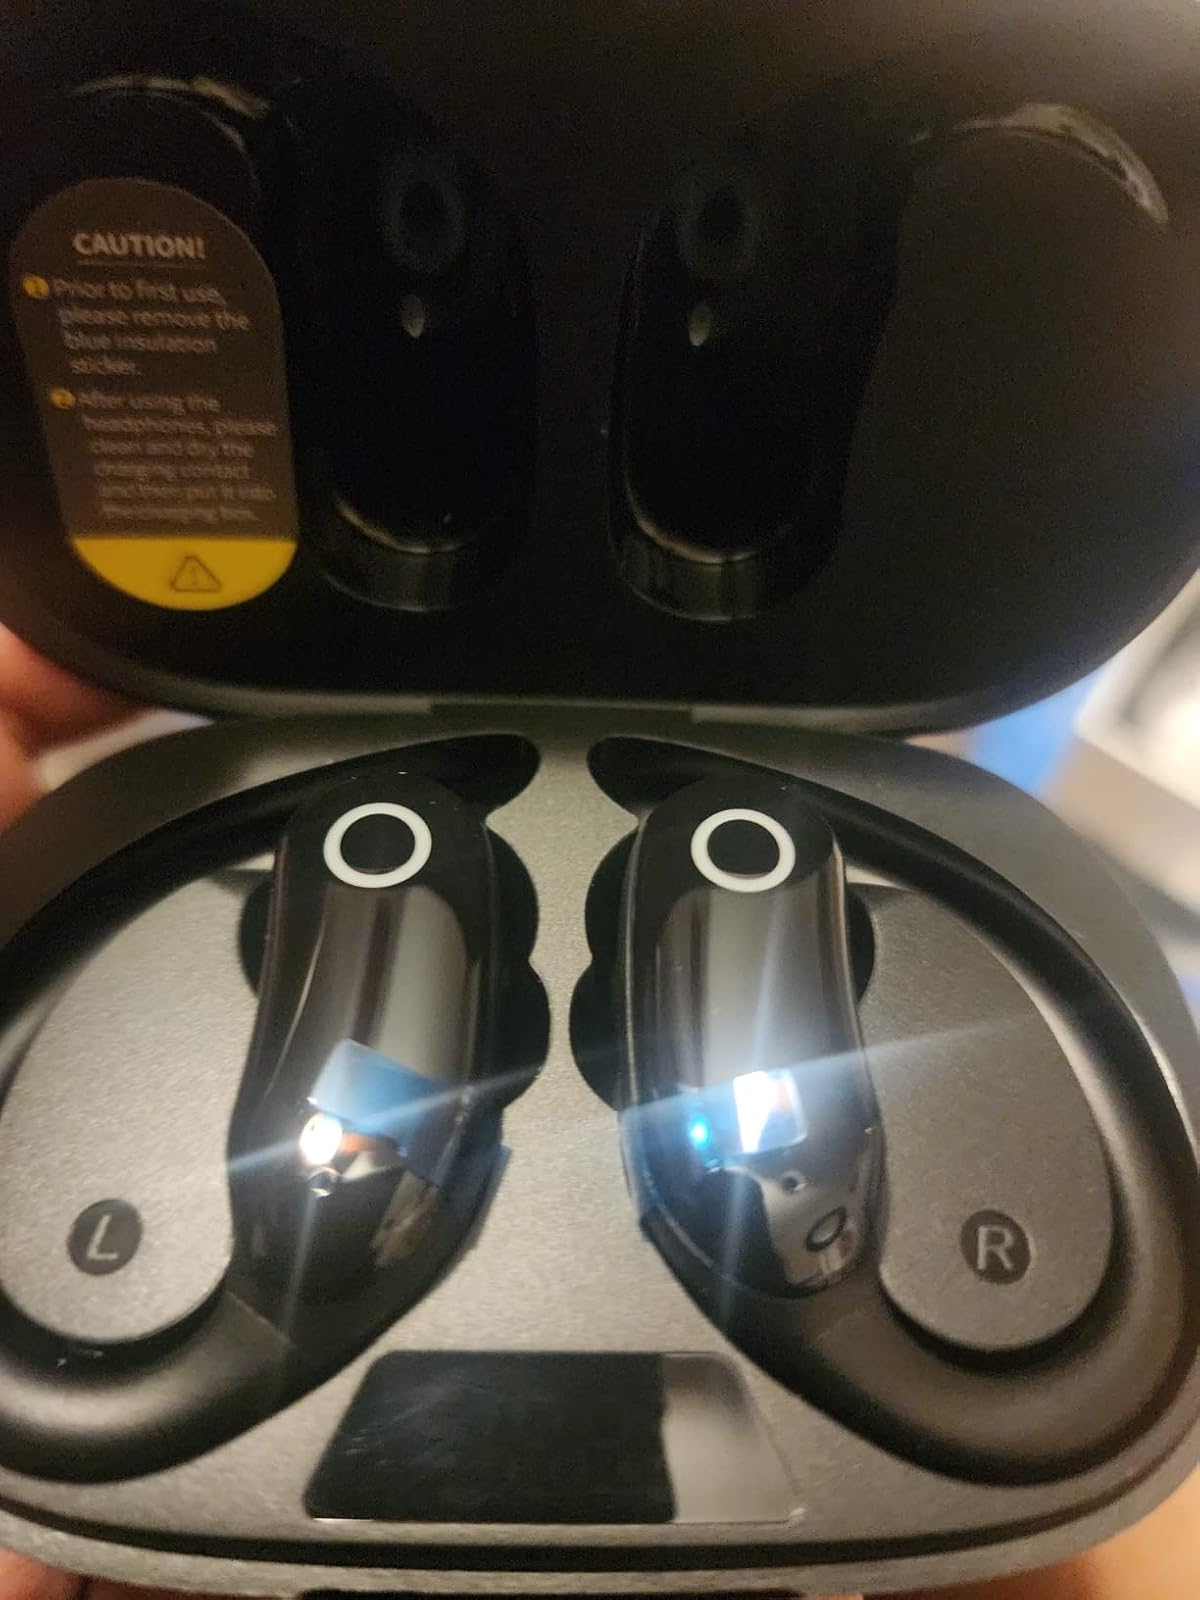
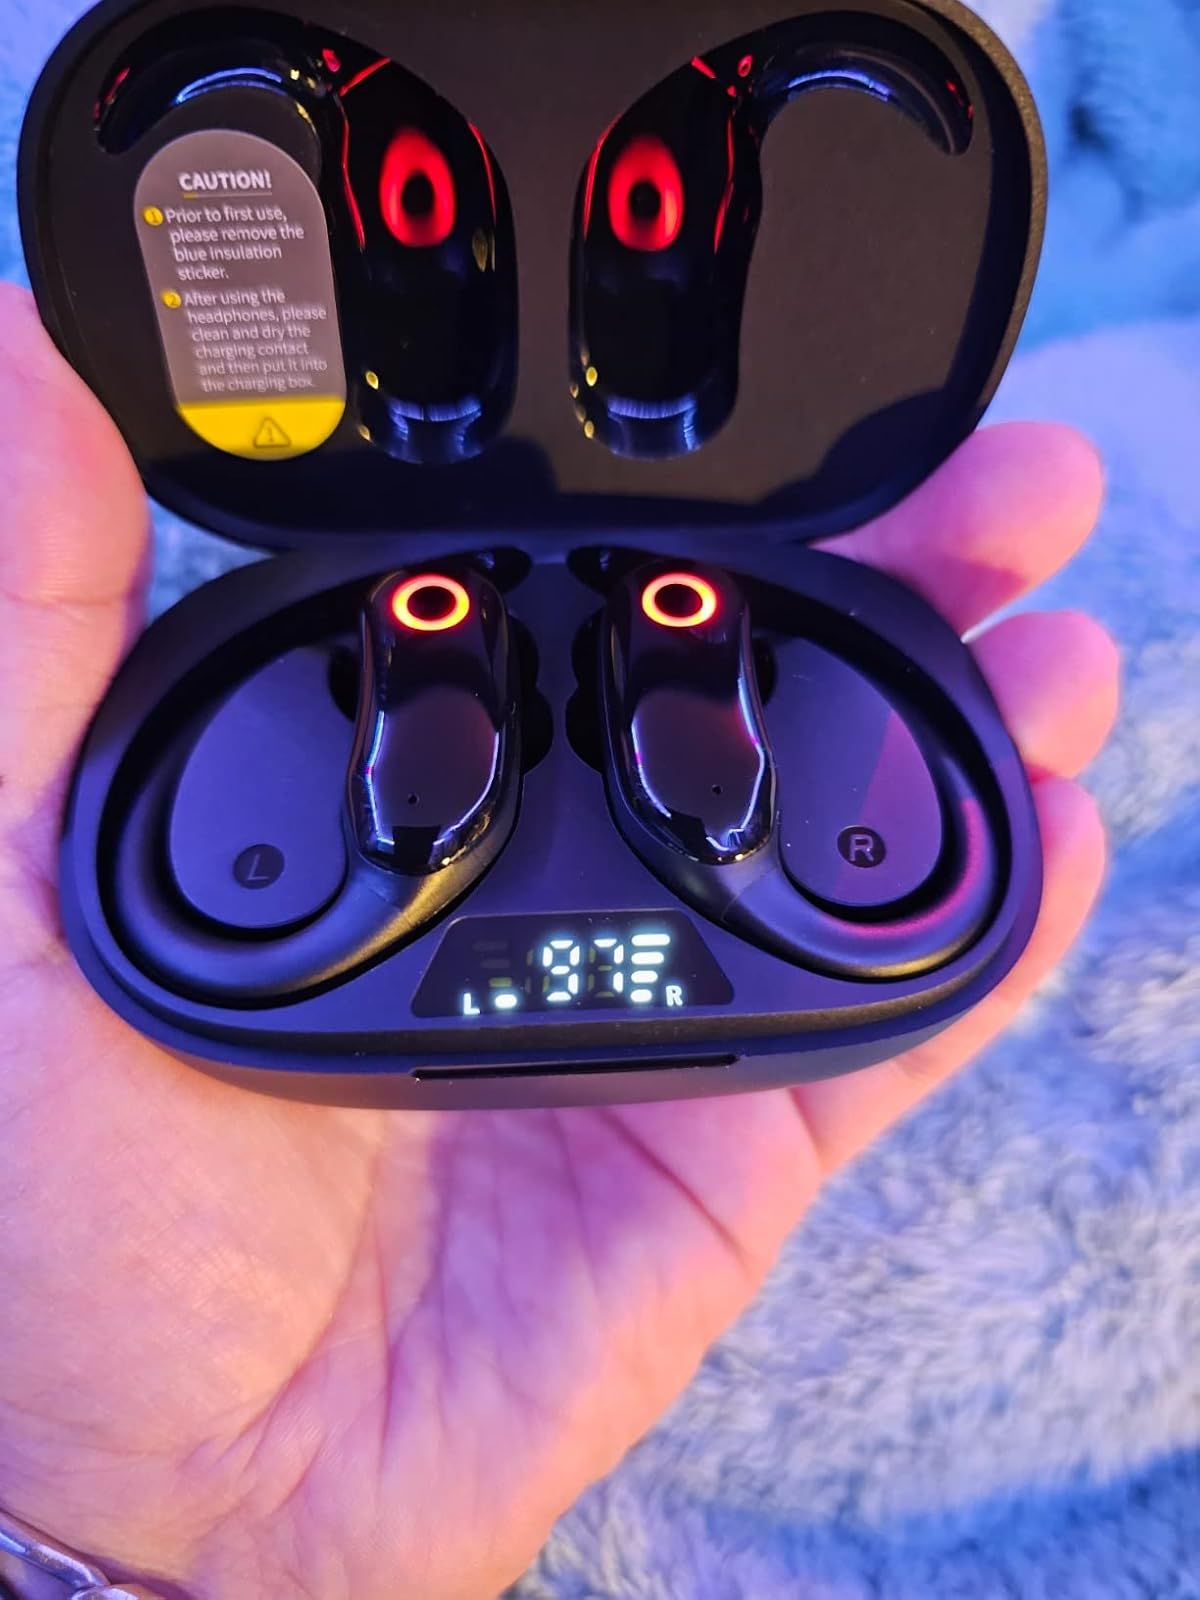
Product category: earbuds
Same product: yes